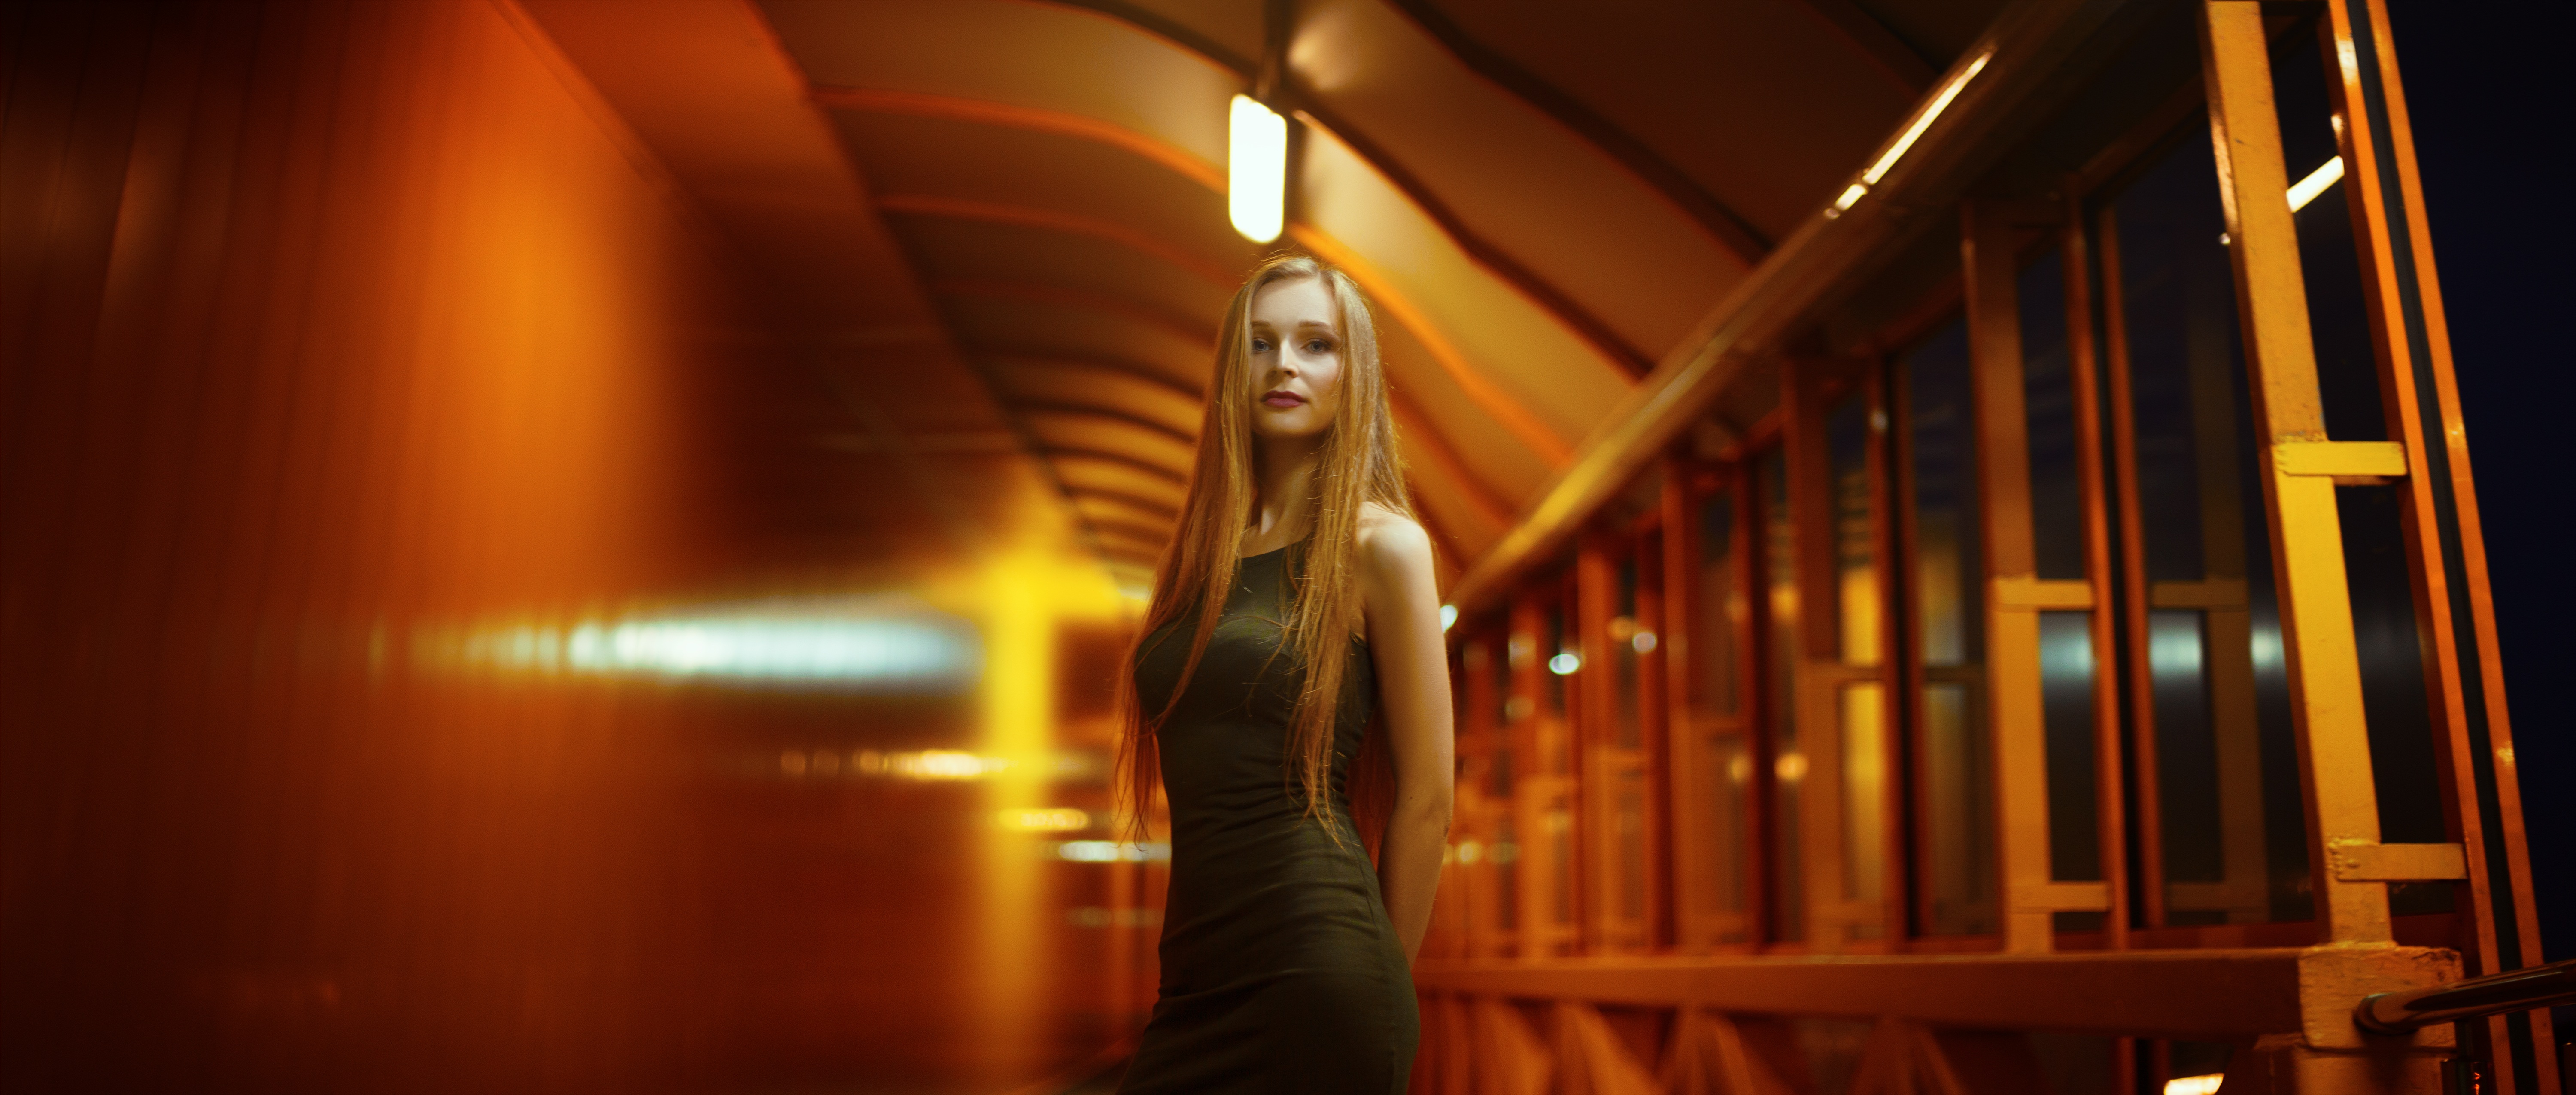
person, light, girl, woman, hair, night, view, cute, photo, female, evening, model, golden, youth, darkness, fashion, lighting, hairstyle, shoes, stage, friends, hands, legs, beauty, beautiful, sexy, style, moscow, russia, photoshoot, femininity, glamorous, long dress, nice dress, talia